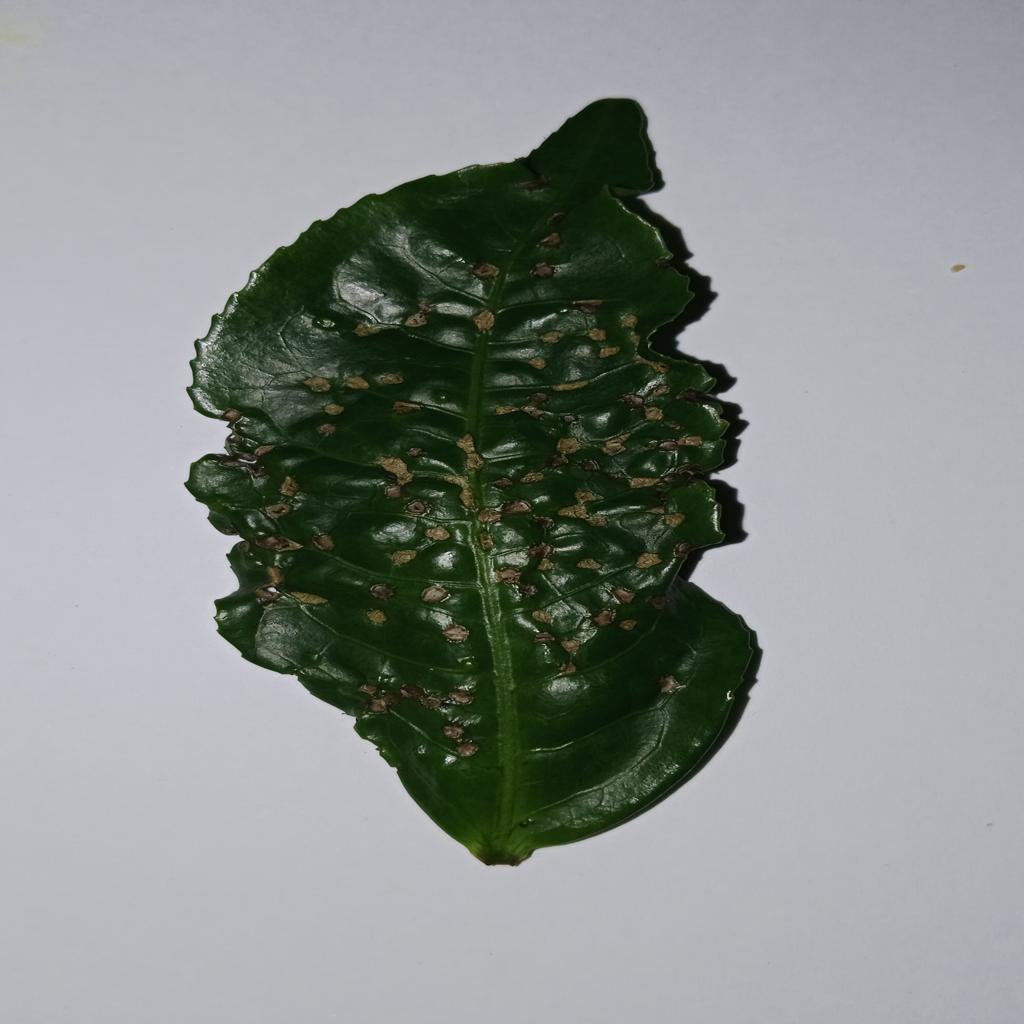
Label: Tea red scab